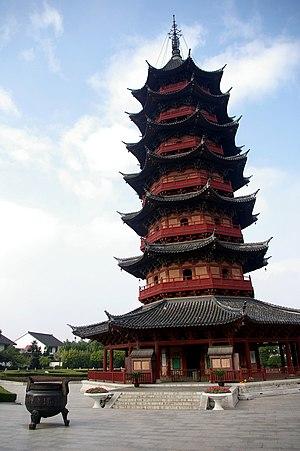
Panmen ou Pan Men est un site historique célèbre à Suzhou, en Chine.